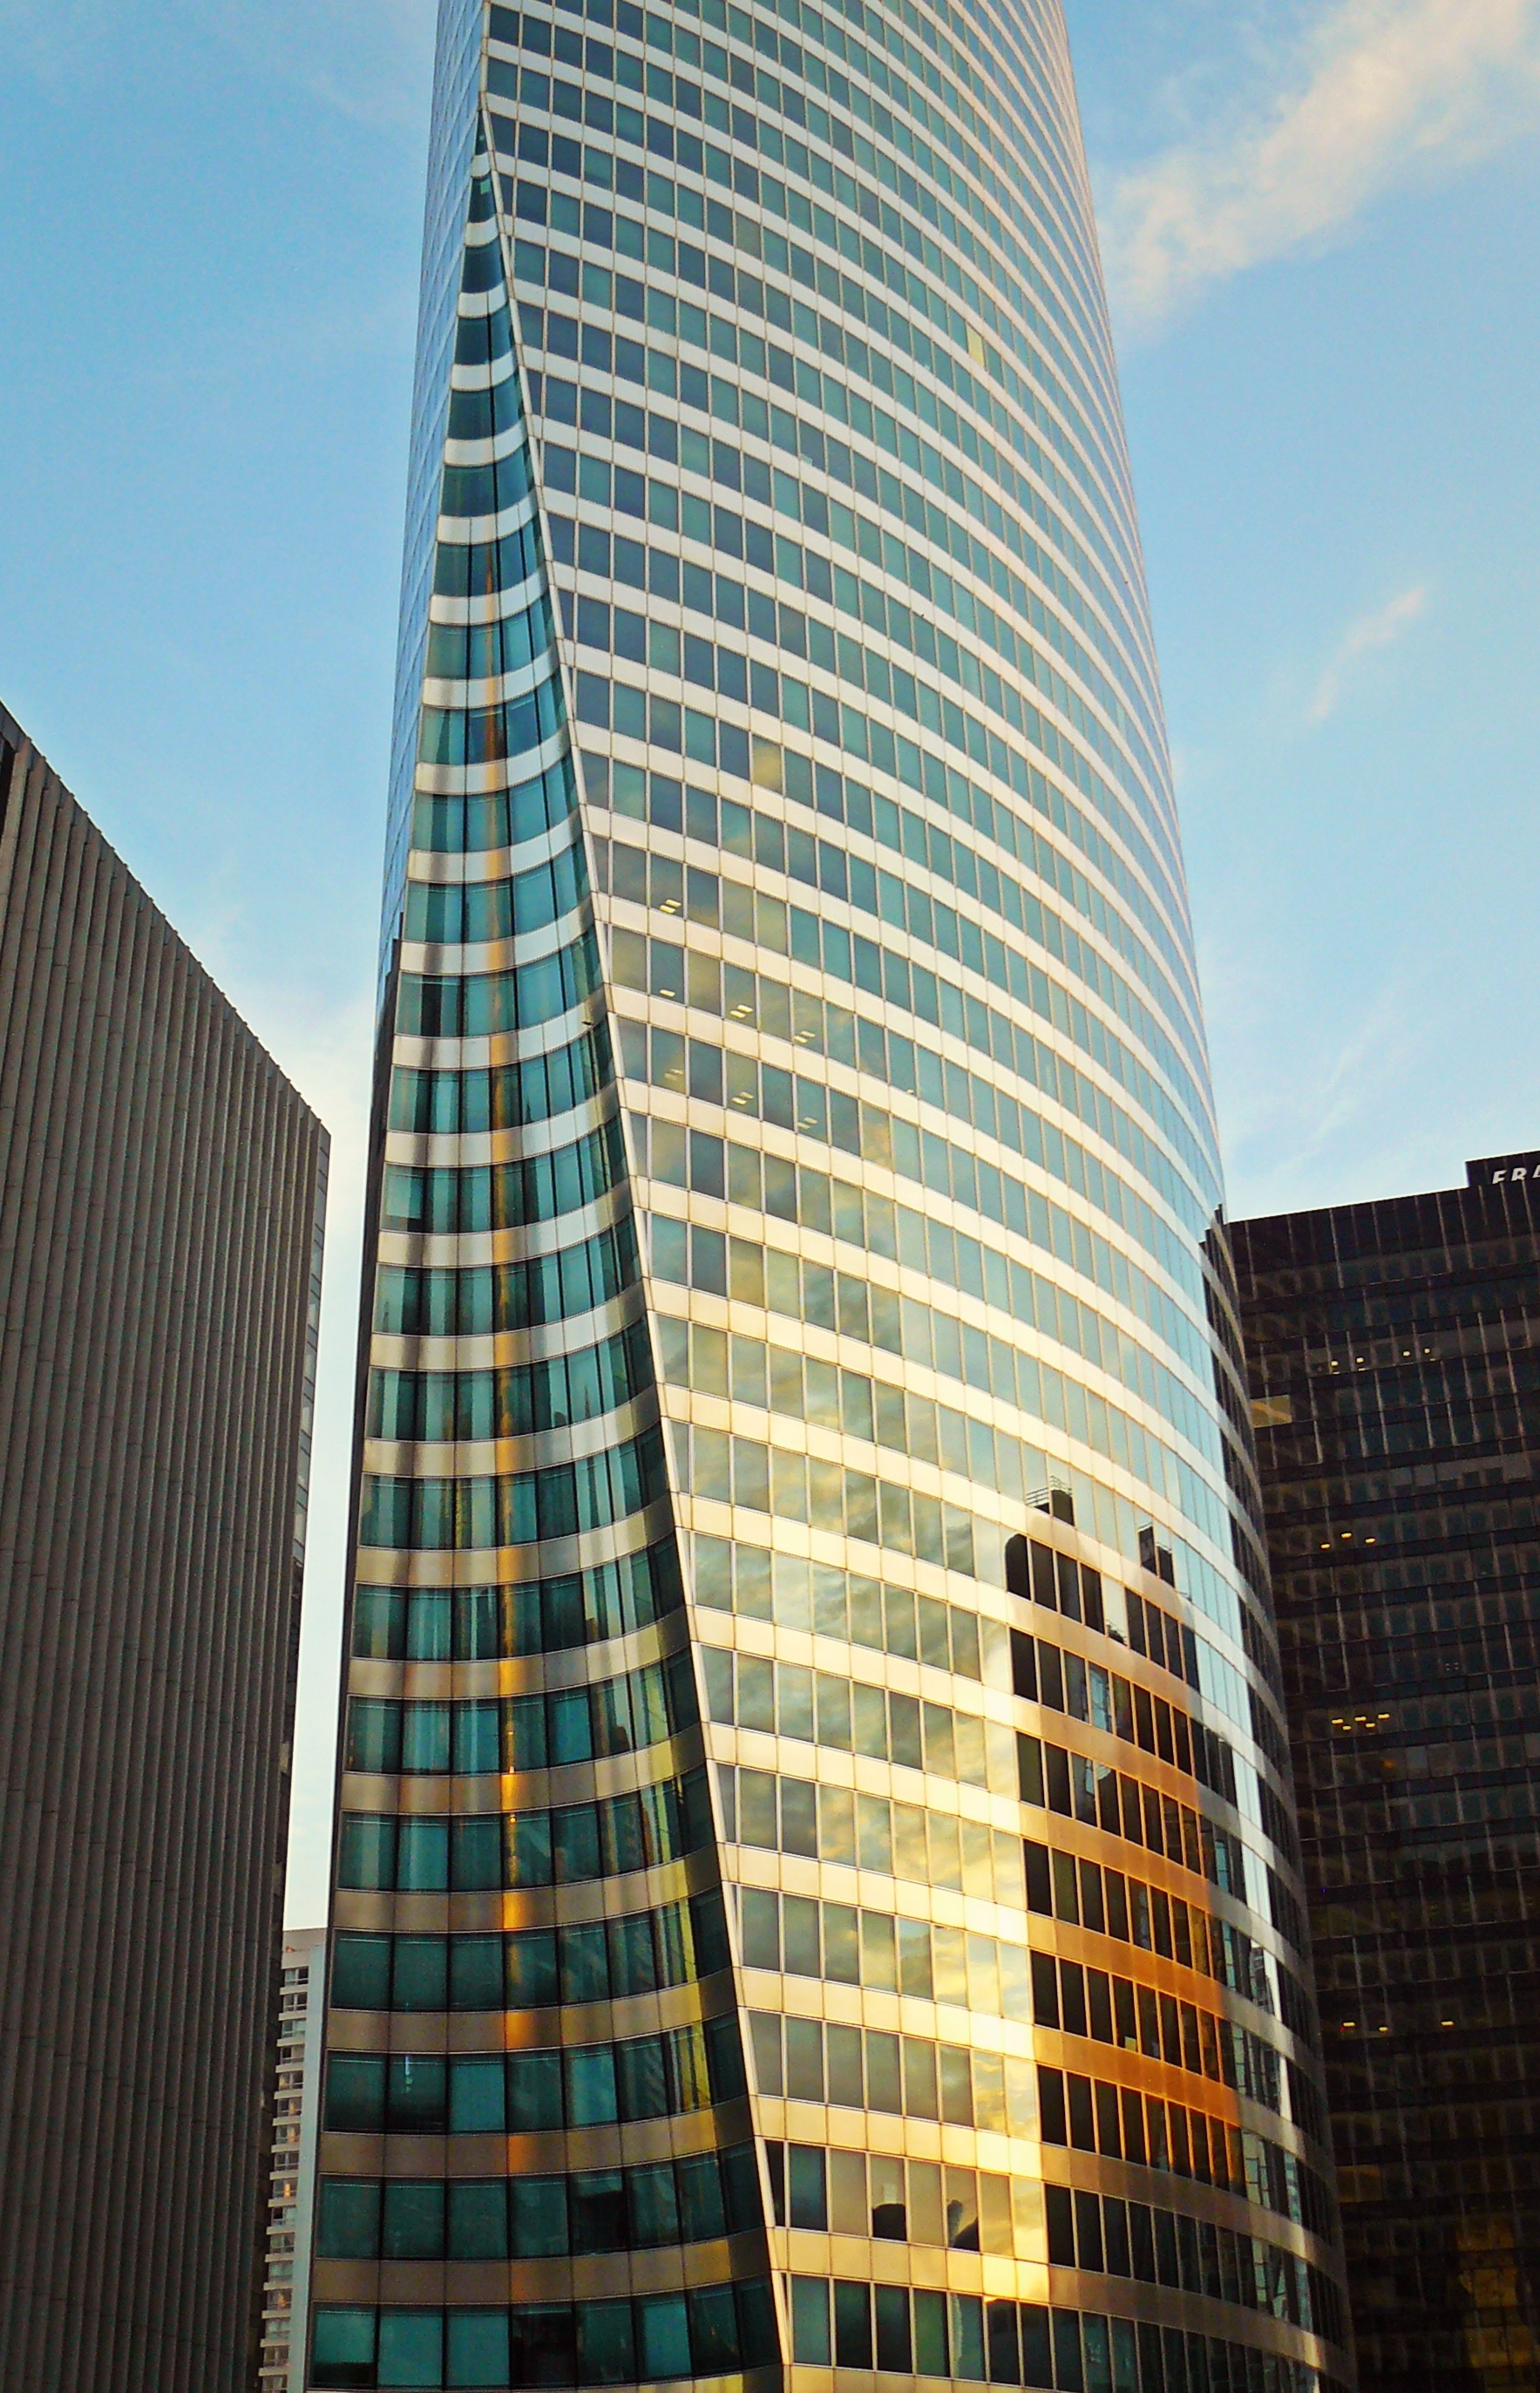
abstract, architecture, skyline, window, glass, building, city, paris, skyscraper, cityscape, downtown, tower, landmark, facade, modern, office building, tower block, futuristic, lichtspiel, lights, reflections, commercial building, headquarters, metropolis, form, condominium, neighbourhood, housewife, glass window, glass facade, office buildings, urban area, la d fense, metropolitan area